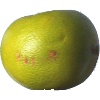
Label: Pomelo Sweetie 1